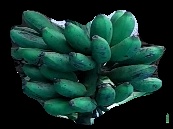
Variety: rasbale
Grade: grade3